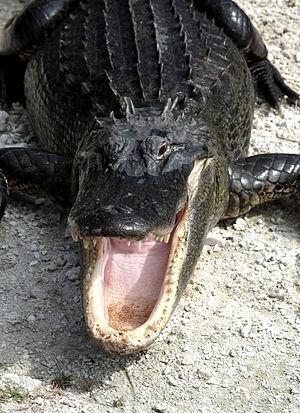
Un alligator américain (Alligator mississippiensis) bâillant, comté de Collier, Floride